Disappearance of Natalee Holloway

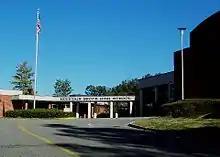
Mountain Brook High School, where Holloway graduated just before her ill-fated trip to Aruba

Natalee Holloway was the first of two children born to David "Dave" and Elizabeth "Beth" Holloway in Memphis, Tennessee. Following her parents' divorce in 1993, Holloway and her younger brother Matthew were raised by their mother in Clinton, Mississippi. In 2000, following Beth's marriage to George "Jug" Twitty, a prominent Alabama businessman, the family moved to Mountain Brook, Alabama, a wealthy suburb of Birmingham. Holloway graduated with honors in May 2005 from Mountain Brook High School, where she was a member of the National Honor Society and the school dance squad, and participated in other extracurricular activities. She was scheduled to attend the University of Alabama on a full scholarship, where she planned to pursue a pre-med track. At the time of their daughter's disappearance, Dave Holloway was an insurance agent for State Farm in Meridian, Mississippi, while Beth Twitty was employed by the Mountain Brook School System.